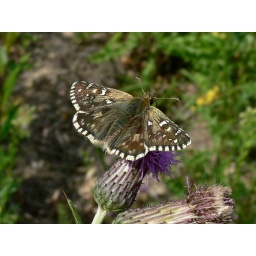
According to the field guide, this butterfly was a little north of the range in the Vendee.